Aerial bomb

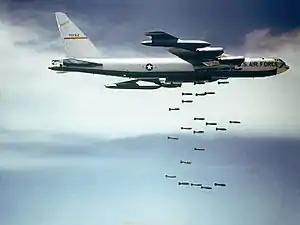
Aerial bombs dropped by a B-52 over Vietnam

An example of extensive use of aerial bombs after World War Two is the U.S. aerial bombing during the Vietnam War, where the amount of bombs dropped was more than three times what the USA dropped during World War II in Europe and Asia.